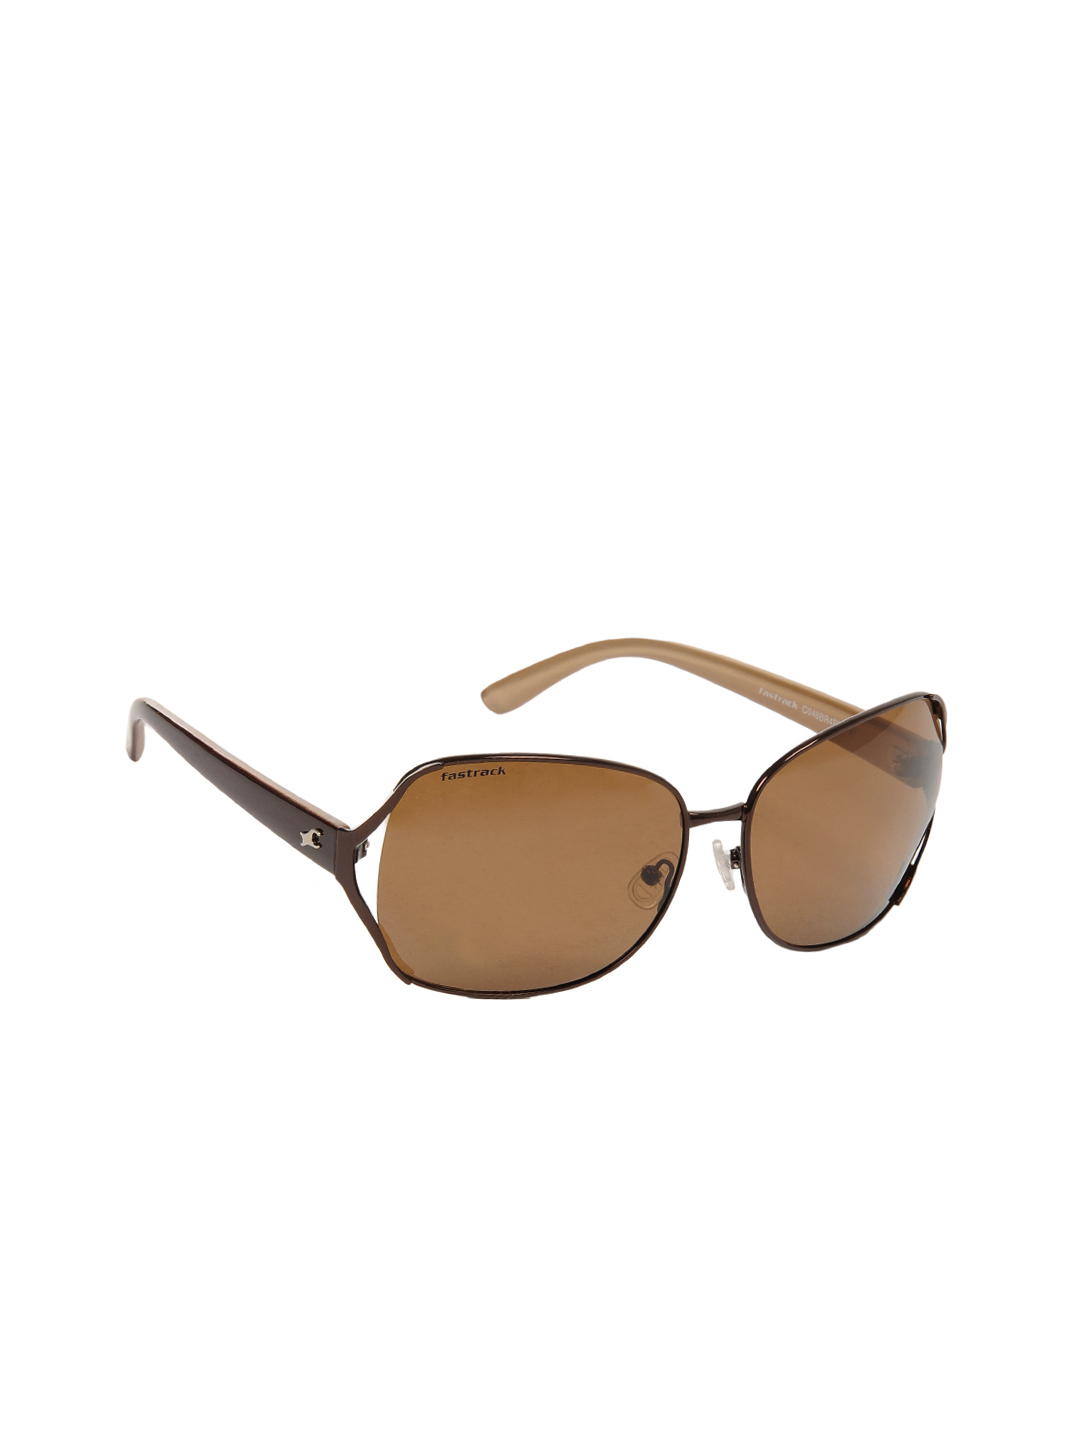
Fastrack Women FT Girl Sunglasses
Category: Accessories / Eyewear / Sunglasses
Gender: Women
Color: Brown
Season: Winter 2016
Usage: Casual